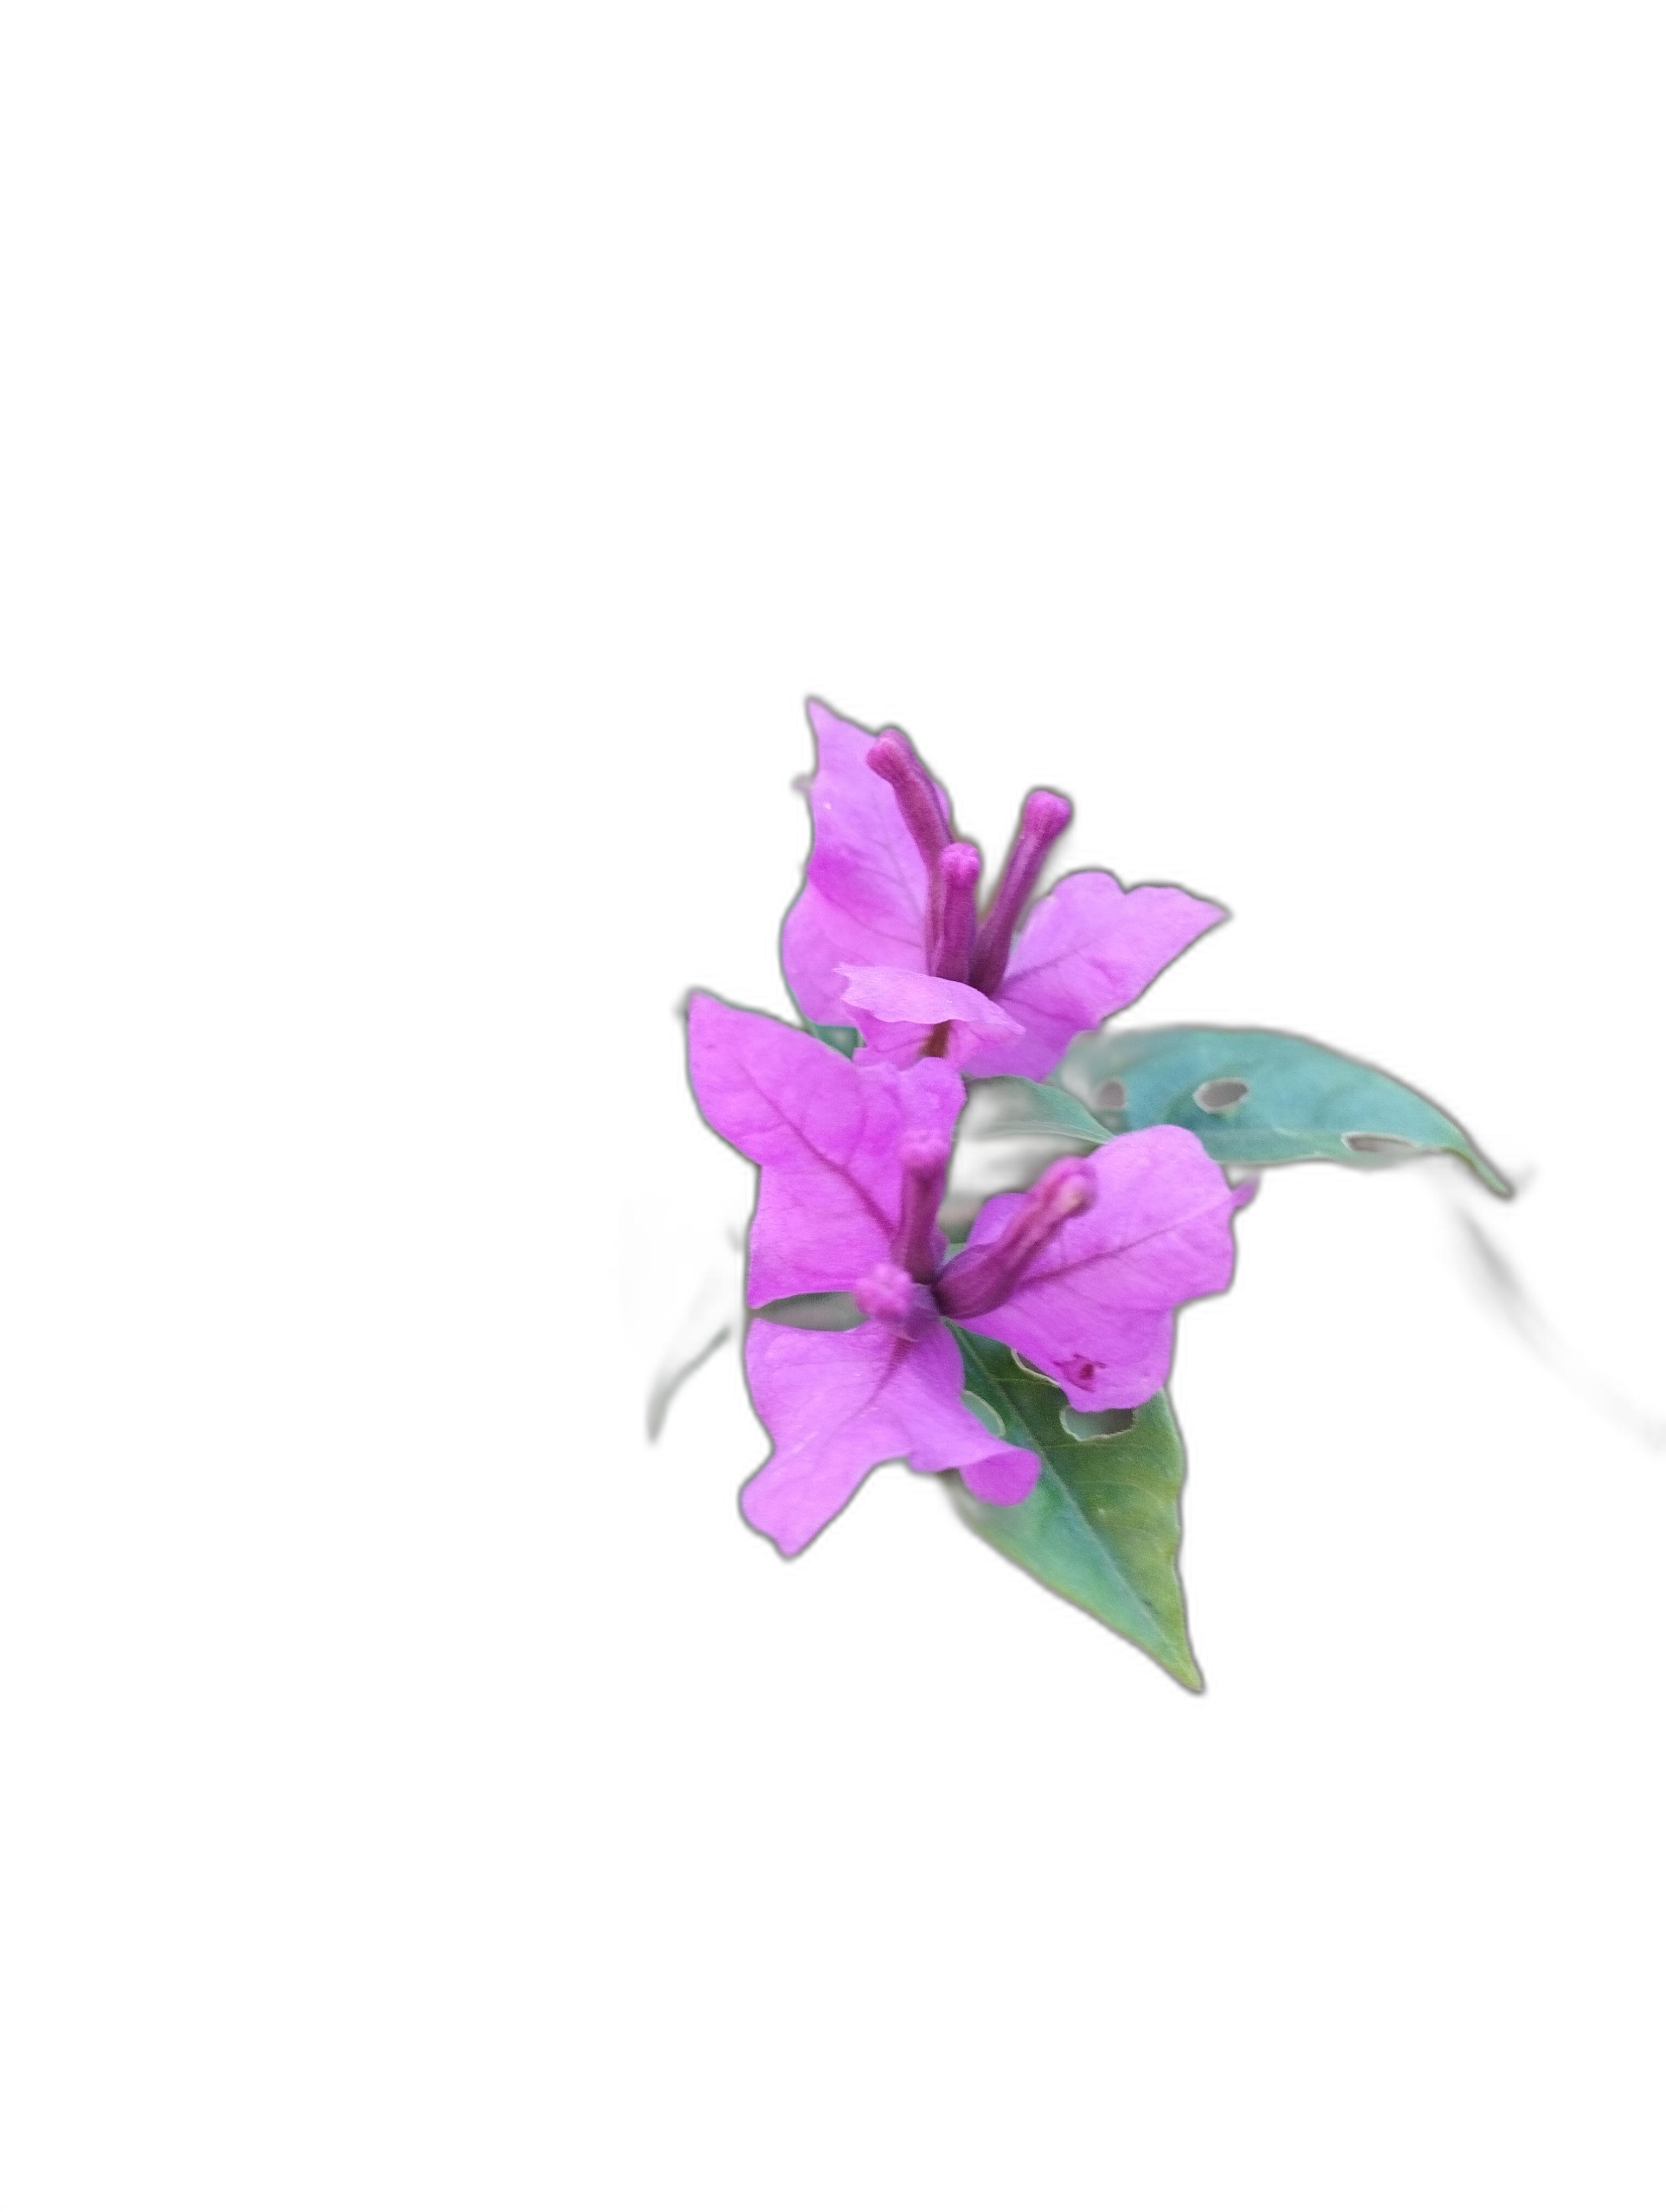
Label: Bougainvillea